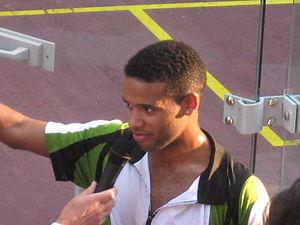
Adrian Grant, né le 6 octobre 1980 à Londres, est un joueur professionnel de squash représentant l'Angleterre. Il atteint, en août 2009, la neuvième place mondiale sur le circuit international, son meilleur classement